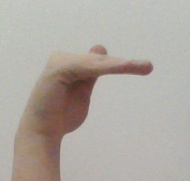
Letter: khaa